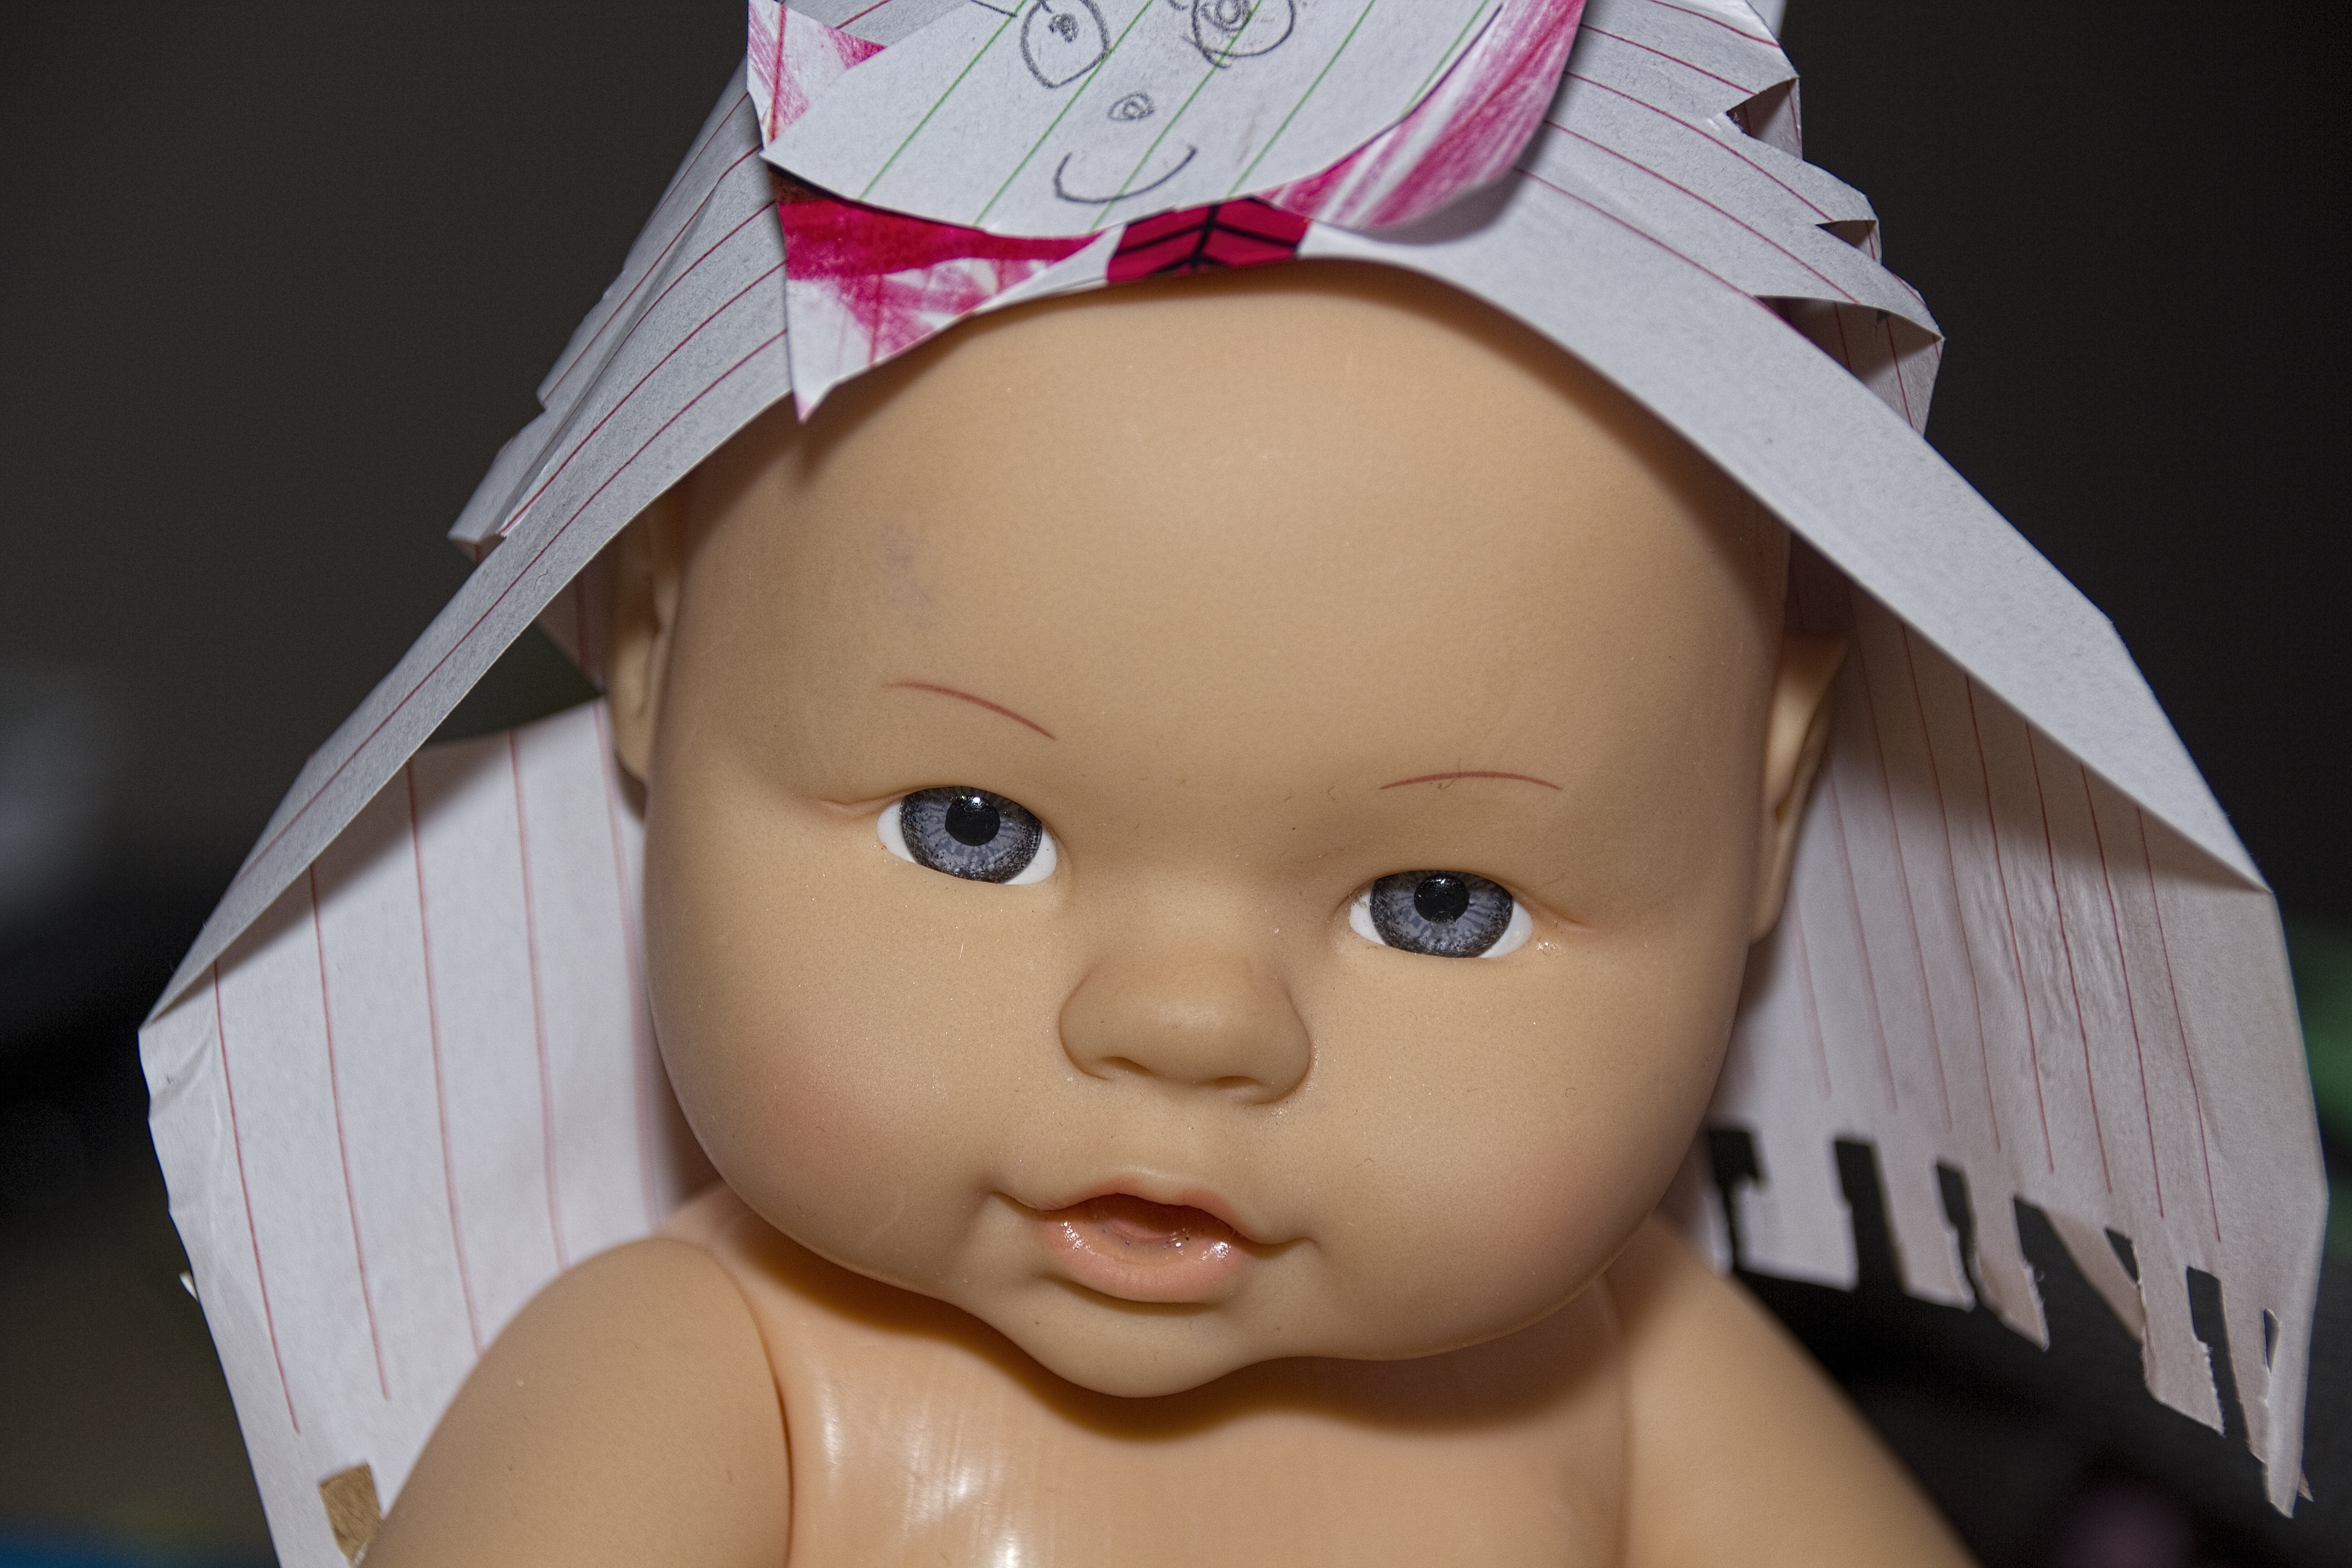
child, pink, toy, baby, face, doll, nose, infant, toddler, eye, head, skin, organ, sweetness